Zosimos of Panopolis

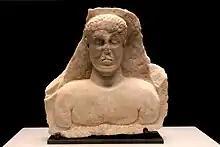
Bust depicting Zosimos, 3rd century

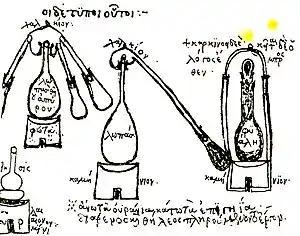
Distillation equipment of Zosimos, from the 15th century Byzantine Greek manuscript "Codex Parisinus 2327".

Zosimos of Panopolis (also known by the Latin name Zosimus Alchemista, i.e. "Zosimus the Alchemist") was an alchemist and Gnostic mystic. He was born in Panopolis (present day Akhmim, in the south of Roman Egypt), and likely flourished ca. 300 AD. He wrote the oldest known books on alchemy, which he called "Cheirokmeta," using the Greek word for "things made by hand." Pieces of this work survive in the original Greek language and in translations into Syriac or Arabic. He is one of about 40 authors represented in a compendium of alchemical writings that was probably put together in Constantinople in the 7th or 8th century AD, copies of which exist in manuscripts in Venice and Paris. Stephen of Alexandria is another.